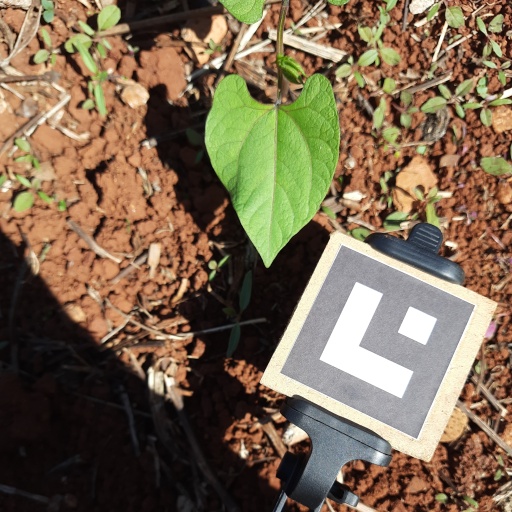
Observations: wavy surface, no eating holes, under sunlight